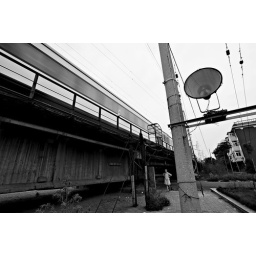
Train crossing railroad bridge east of the West Train Station over the Ziya River. --Tianjin, China, July 14, 2009, 5:35 AM